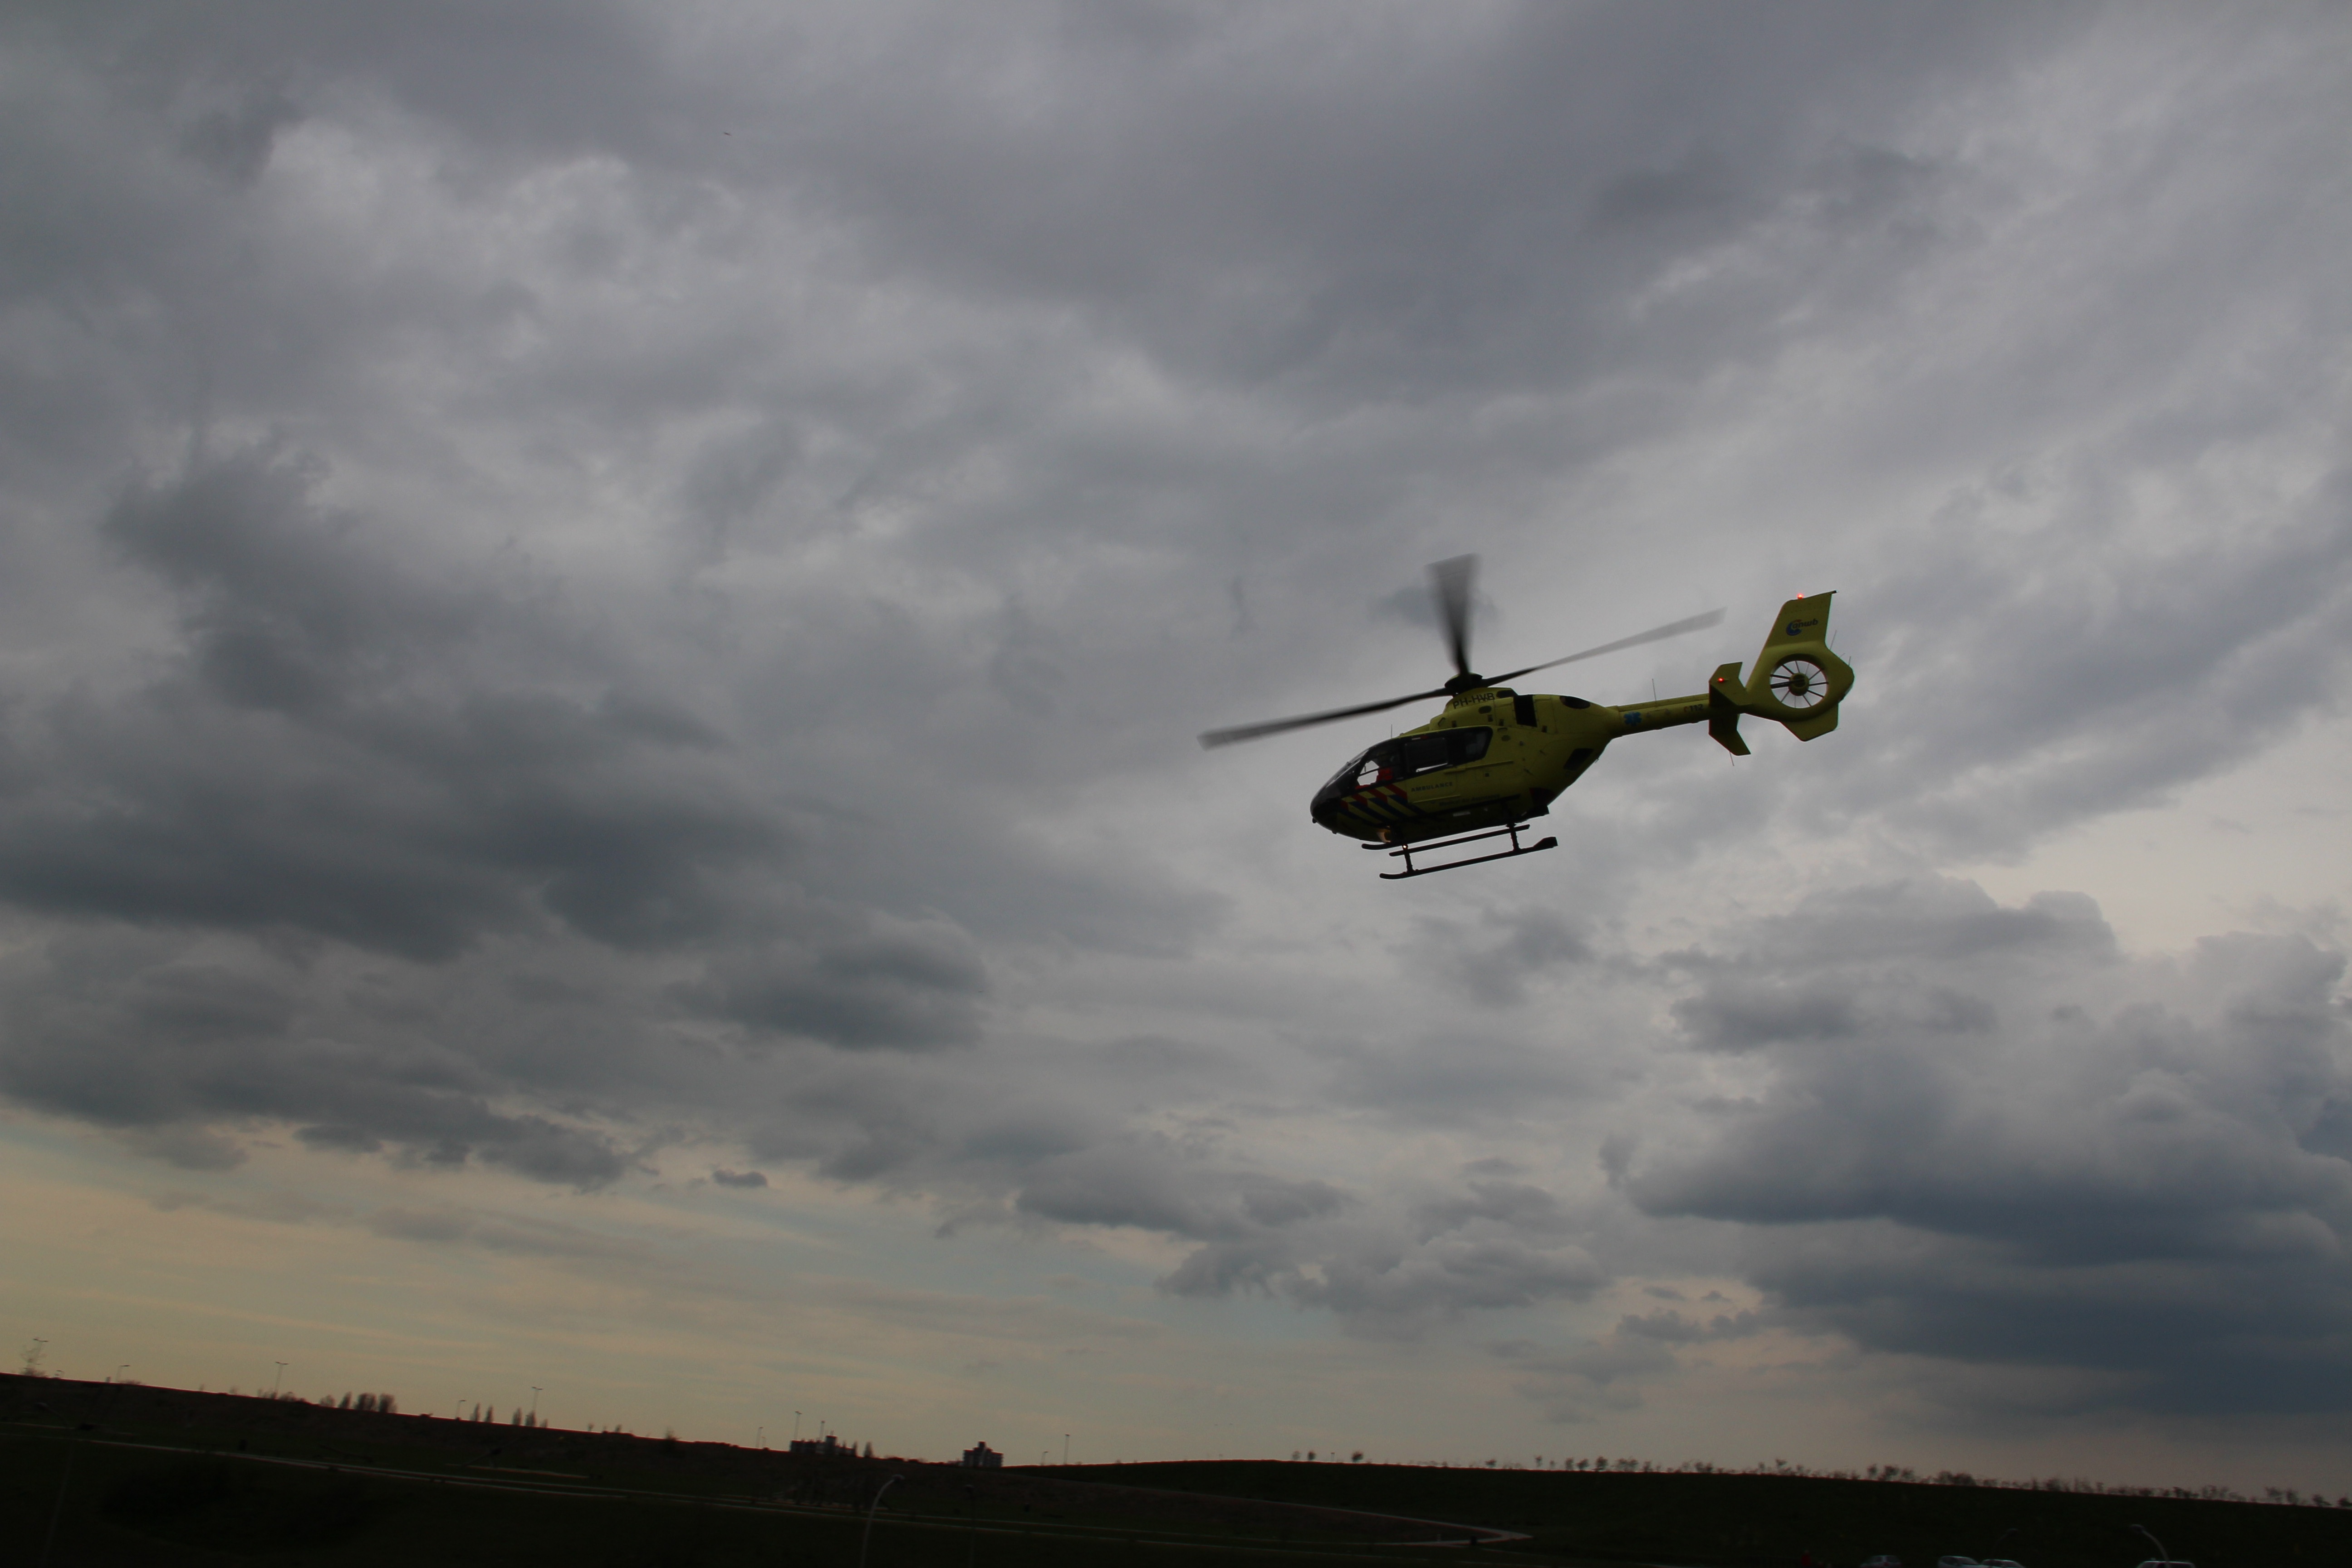
wing, cloud, sky, airplane, aircraft, vehicle, aviation, flight, extreme sport, gliding, air sports, atmosphere of earth